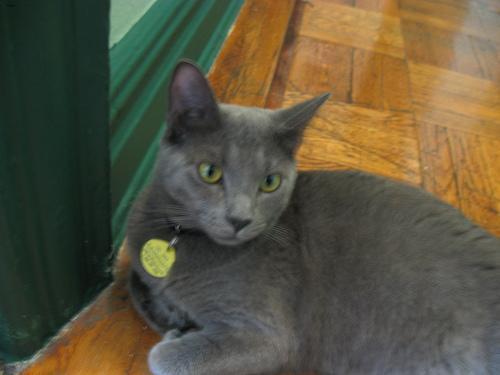
Russian Blue